Machine olfaction

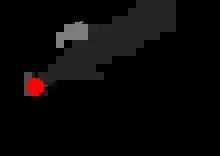
Figure 1. plume modeling

In turbulence-dominated fluid flow, localization methods are designed to deal with background fluid (wind or water) flow as turbulence interruption. Most of the algorithms under this category are based on plume modeling (Figure 1).